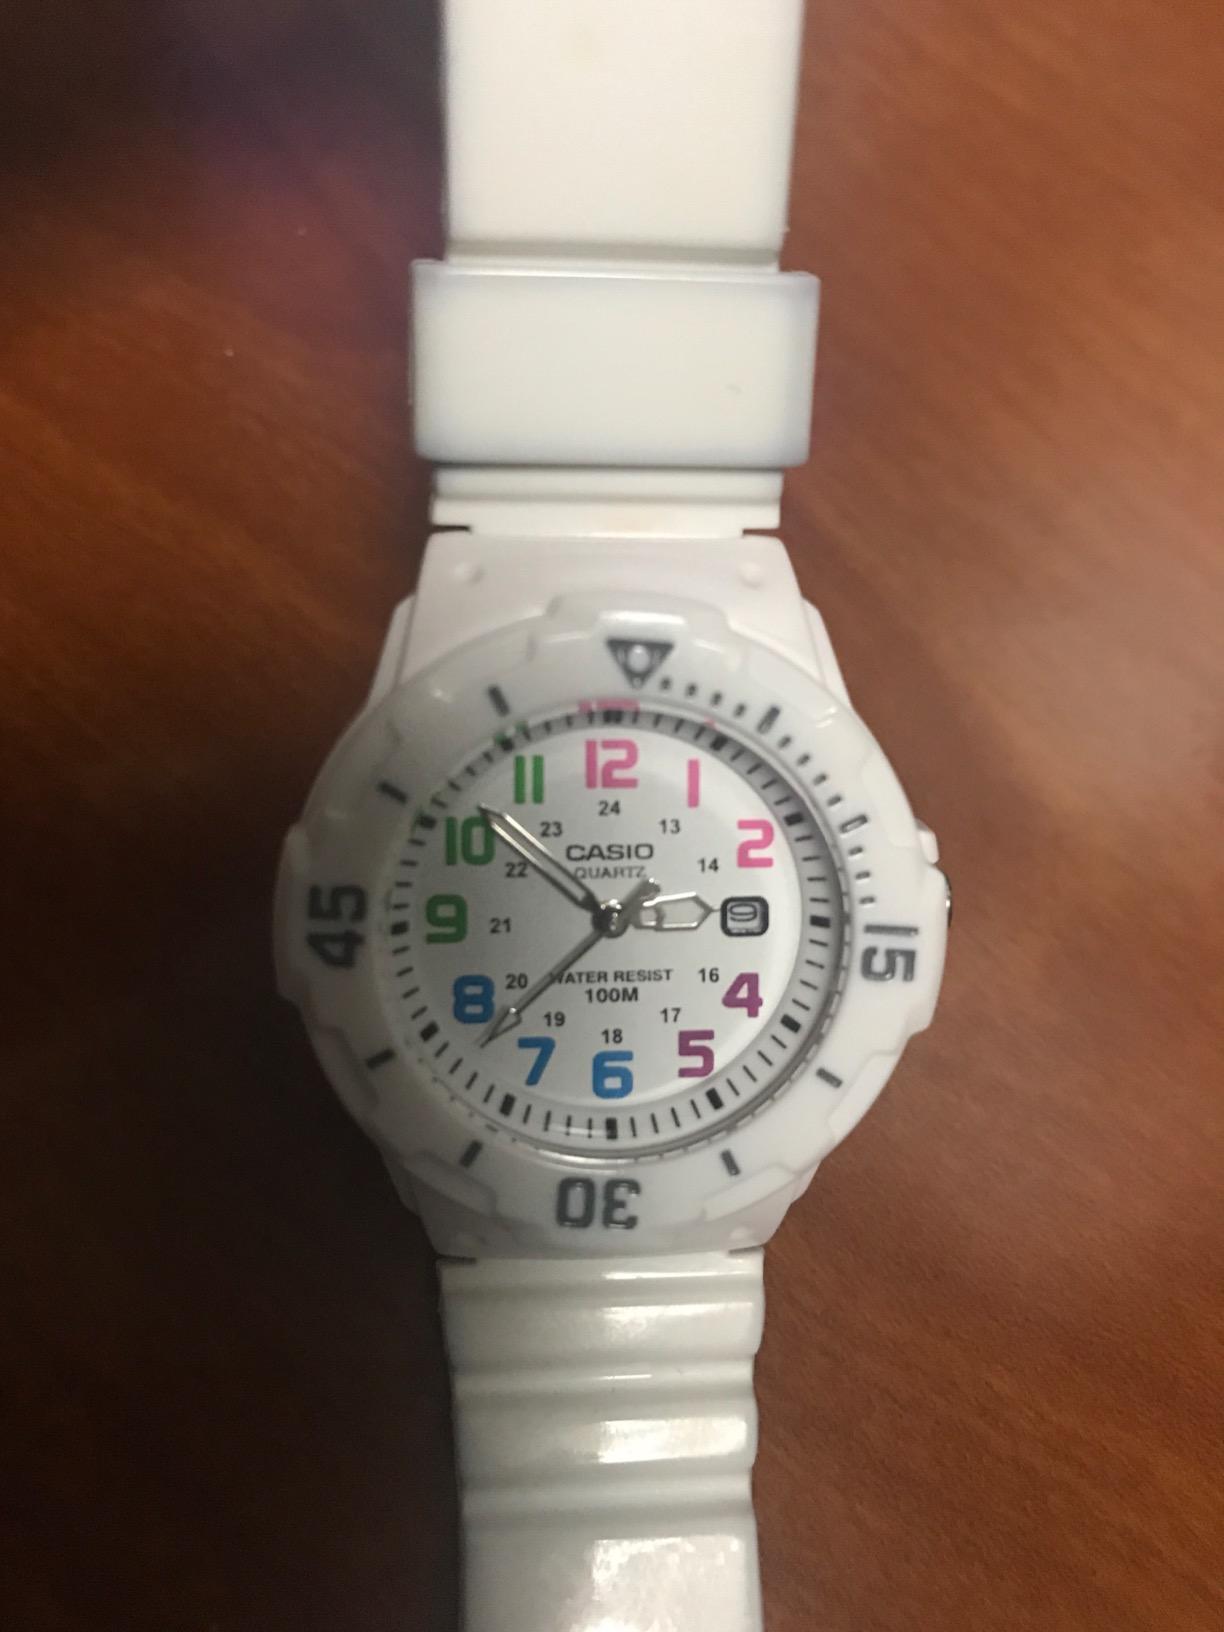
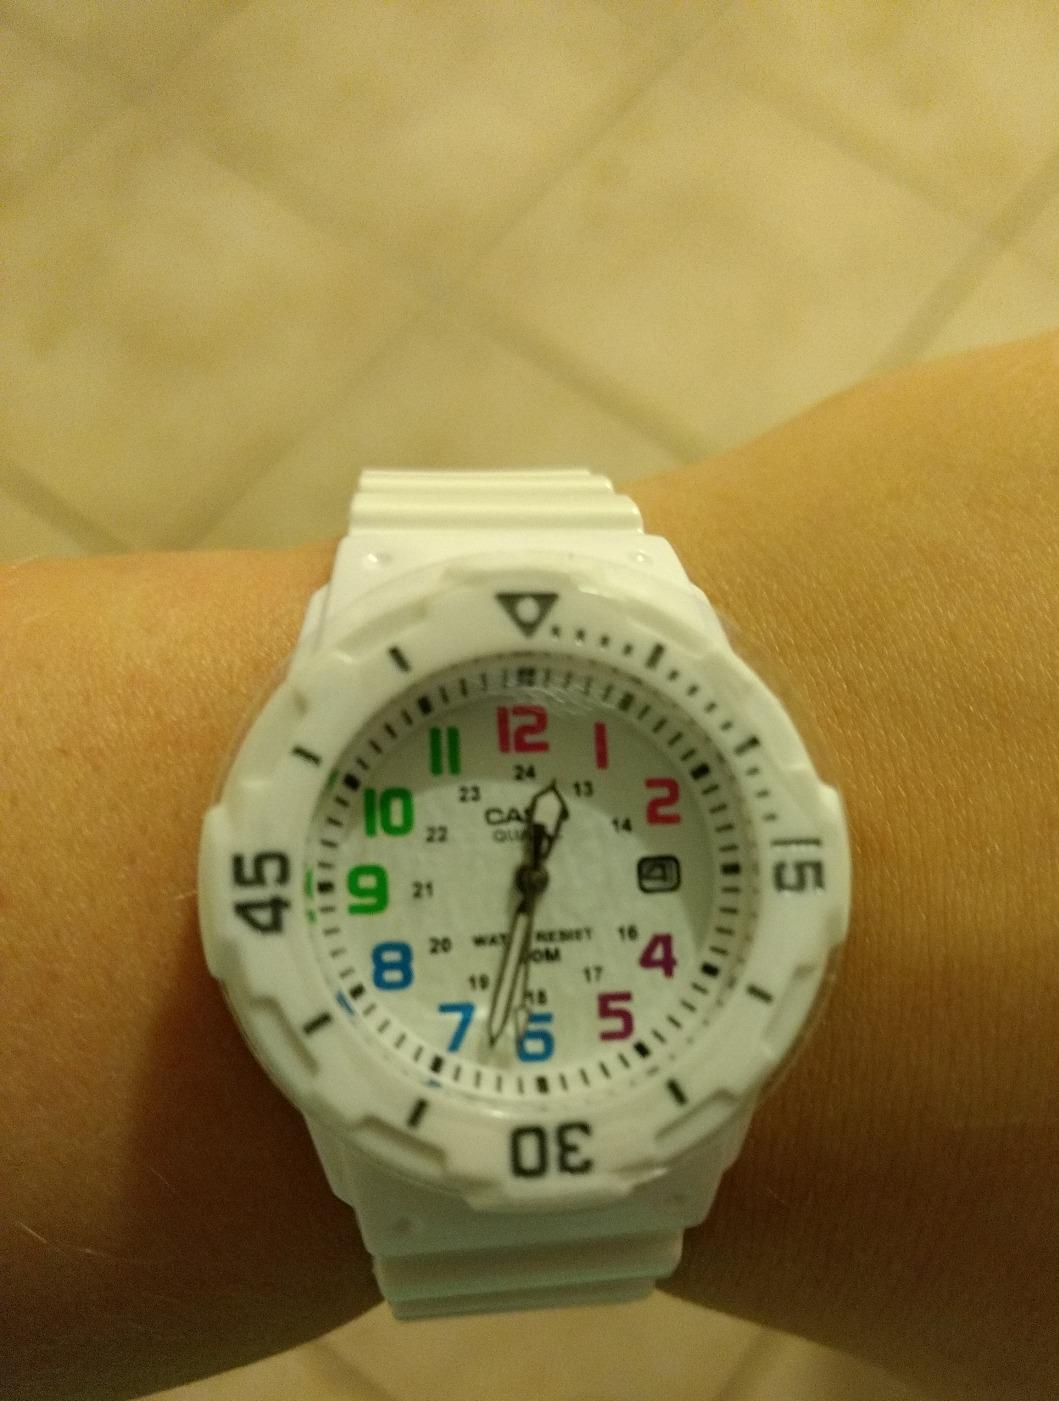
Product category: accessories_watch
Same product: yes